Hui people

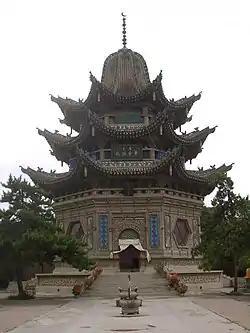
The Sufi mausoleum ("gongbei") of Ma Laichi in Linxia City, China.

Most Hui people are Sunni Muslims, and their Islamic sects can be divided into: